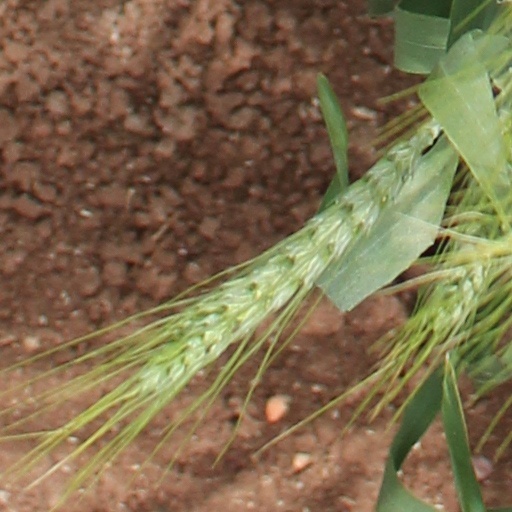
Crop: wheat